James Jones House

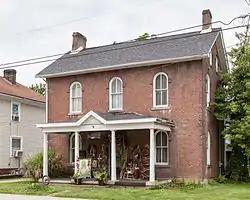
From Front Street, June 2014

The James Jones House is an historic American home that is located in Greensboro in Greene County, Pennsylvania.